The37Kamiina

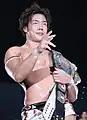
First leader of the stable, Konosuke Takeshita.

On March 12, 2021, former stable All Out had their farewell event before their disbanding. The final members of the unit were Konosuke Takeshita, Shunma Katsumata, Akito and Yuki Iino. The quartet had mutually agreed to go their separate ways earlier in the month, with founding members Takeshita and Akito already involved in different groups within the organisation. One of these groups was the DDT Sauna Club, where Takeshita and Katsumata later aligned themselves with Yuki Ueno and Mao as an official unit, even if their bonds existed since 2020 but without any official declarations. At Into The Fight 2021 the main event was a deathmatch with special rules dubbed the "Kids Room Deathmatch 37 (Sauna) Count Edition" in which Shunma Katsumata defended the DDT Extreme Division Championship against Mao. Toys such as Lego bricks, a miniature train and kid size furniture were displayed in the ring. The match had no disqualification or rope breaks, every object inside the ring was legal and any weapon introduced by the wrestlers was legal if referee Matsui deemed it "kid safe". The goal of the match was to pin the opponent for a cumulative 37-count. Katsumata convinced referee Matsui that he used to play with cinder blocks as a child in order to drop one on Mao. Both traded 2-count pinfalls in an intense bout that saw its conclusion when Katsumata donned a barbed wire laced apron and climbed the top turnbuckle for a diving splash. Mao rolled out of the way but Katsumata caught him in a cradle to get the 37th count and retain his title.